Vera C. Rubin Observatory

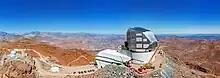
Construction progress of the Rubin Observatory building at Cerro Pachón as of 2022

Allowing for maintenance, bad weather and other contingencies, the camera is expected to take more than 200,000 pictures (1.28 petabytes uncompressed) per year, far more than can be reviewed by humans. Managing and effectively analyzing the enormous output of the telescope is expected to be the most technically difficult part of the project. In 2010, the initial computer requirements were estimated at 100 teraflops of computing power and 15 petabytes of storage, rising as the project collects data. By 2018, estimates had risen to 250 teraflops and 100 petabytes of storage.